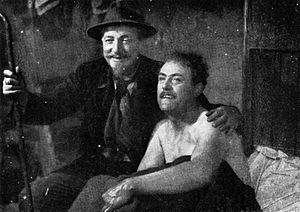
La Charrette fantôme est un film muet suédois réalisé, écrit et interprété par Victor Sjöström en 1920, sorti en 1921.